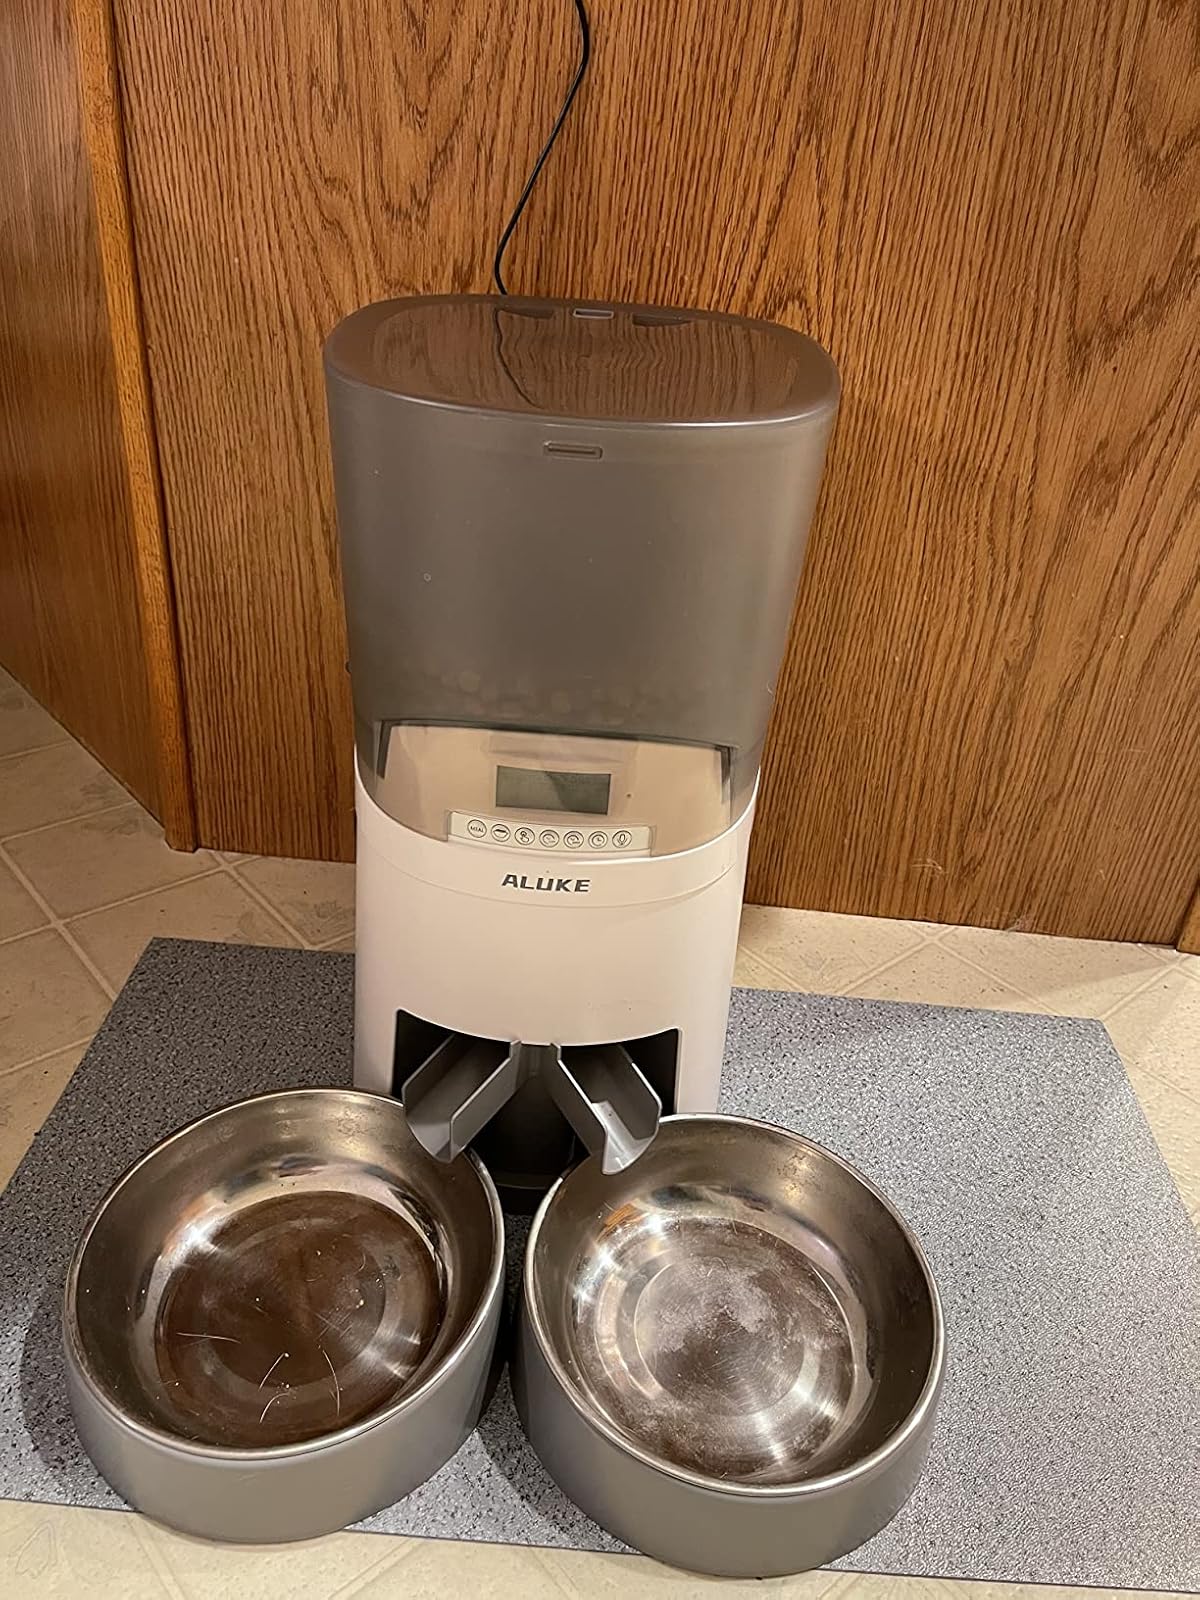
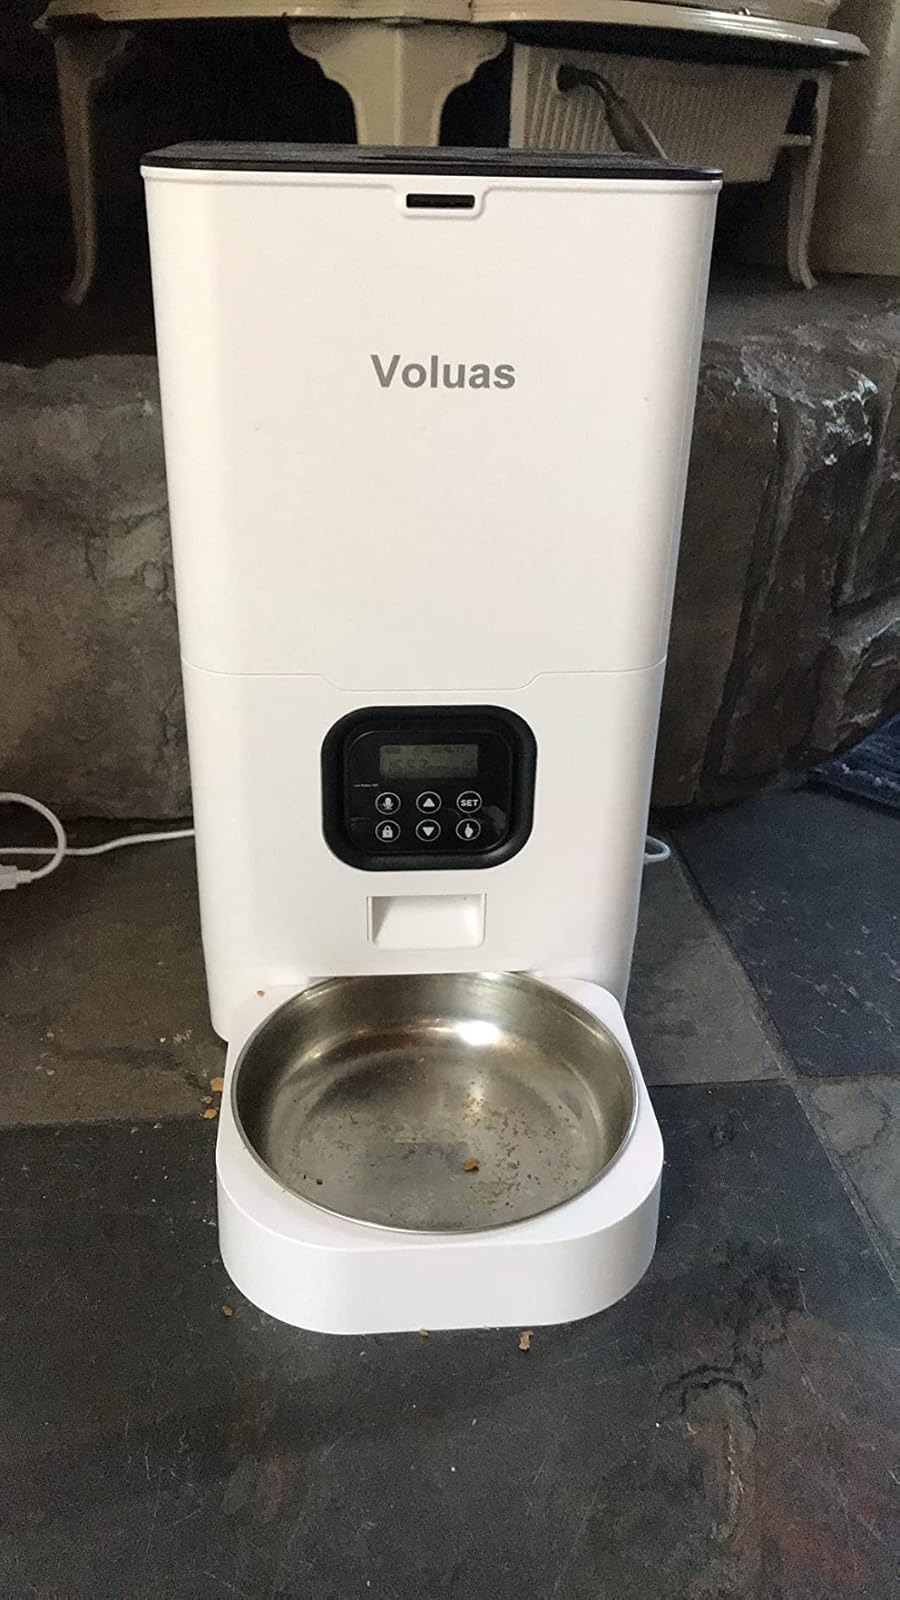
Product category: items_feeder
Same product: no